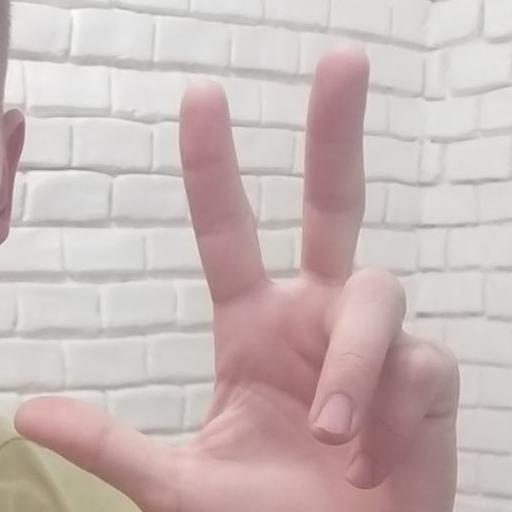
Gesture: three2